Electric vehicle battery

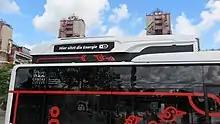
Battery pack on the roof of a battery electric bus

To develop a deeper understanding of the lifecycle of EV batteries, it is important to analyze the emission associated with different phases. Using NMC cylindrical cells as an example, Ciez and Whitacre found that around 9 kg COe kg battery"" is emitted during raw materials pre-processing and battery manufacturing under the US average electricity grid. The biggest part of the emission came from materials preparation accounting for more than 50% of the emissions. If NMC pouch cell is used, the total emission increases to almost 10 kg COe kg battery"" while materials manufacturing still contributes to more than 50% of the emission. During the end-of-life management phase, the refurbishing process adds little emission to the lifecycle emission. The recycling process, on the other hand, as suggested by Ciez and Whitacre emits a significant amount of GHG. As shown in the battery recycling emission plot a and c, the emission of the recycling process varies with the different recycling processes, different chemistry and different form factor. Thus, the net emission avoided compared to not recycling also varies with these factors. At a glance, as shown in the plot b and d, the direct recycling process is the most ideal process for recycling pouch cell batteries, while the hydrometallurgical process is most suitable for cylindrical type battery. However, with the error bars shown, the best approach cannot be picked with confidence. It is worth noting that for the lithium iron phosphates (LFP) chemistry, the net benefit is negative. Because LFP cells lacks cobalt and nickel which are expensive and energy intensive to produce, it is more energetically efficient to mine. In general, in addition to promoting the growth of a single sector, a more integrated effort should be in place to reduce the lifecycle emission of EV batteries. A finite total supply of rare earth material can apparently justify the need for recycling. But the environmental benefit of recycling needs closer scrutiny. Based on current recycling technology, the net benefit of recycling depends on the form factors, the chemistry and the recycling process chosen.